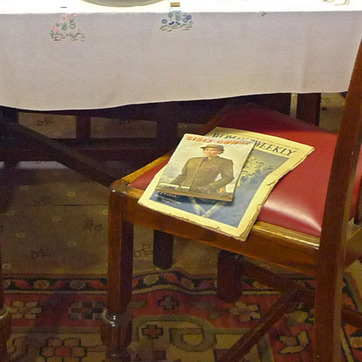
Material: paper